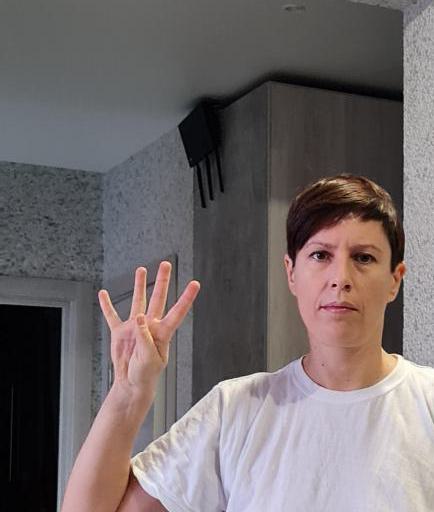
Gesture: four